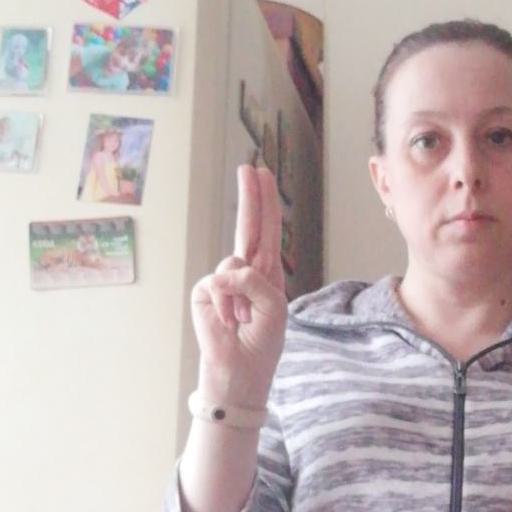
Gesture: two_up